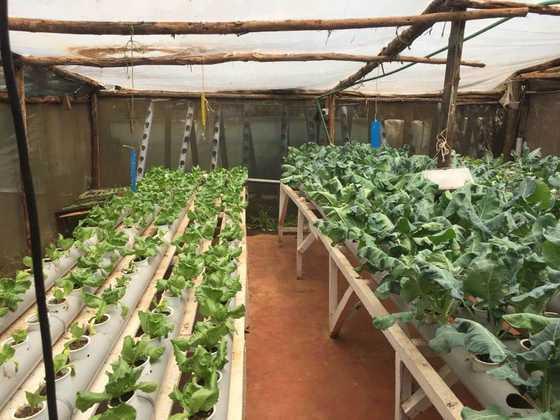
Mfumo wa kilimo cha kisasa kinachotumia maji badala ya udongo ambapo mimea hupandwa kwenye mabomba ya plastiki na kupata virutubisho moja kwa moja kupitia maji, jambo linalosaidia kuboresha mazao.